Amazing Grace (1974 film)

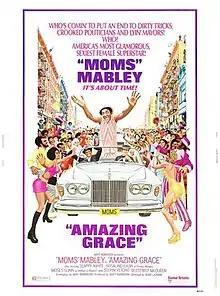
Theatrical release poster by John Solie

Amazing Grace is a 1974 American comedy film directed by Stan Lathan and starring Moms Mabley and Moses Gunn. The film's title is a play on words based on the name of the Christian hymn "Amazing Grace".